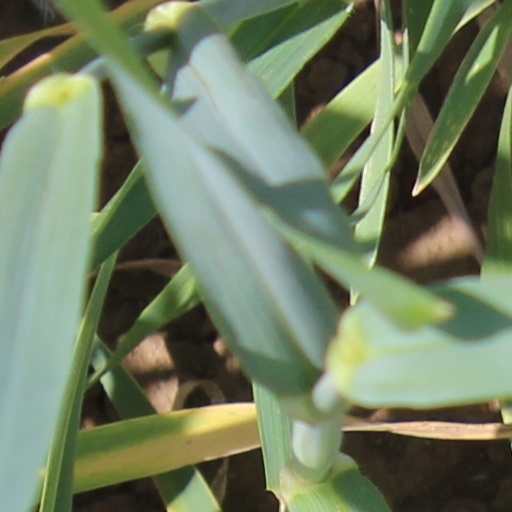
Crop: wheat